Brown's Creek CCC Camp Barracks

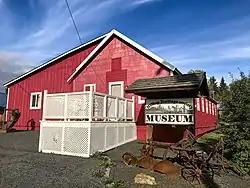

Brown's Creek CCC Camp Barracks in Weippe, Idaho was built in 1933 listed on the National Register of Historic Places in 1984.